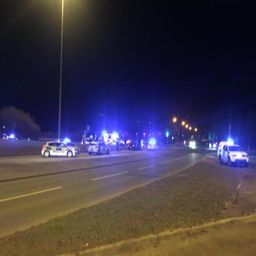
emergency services were called after a car smashed through a set of traffic lights